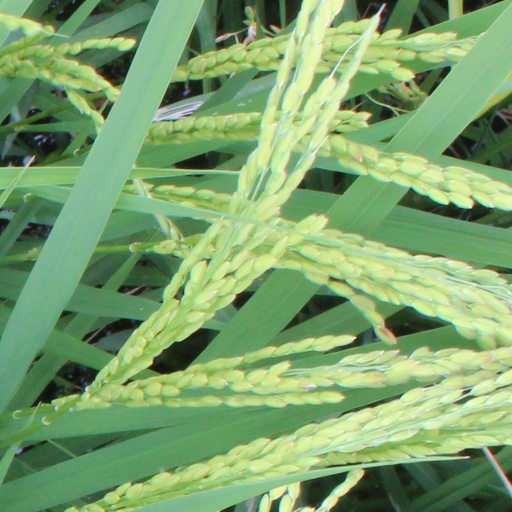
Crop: rice